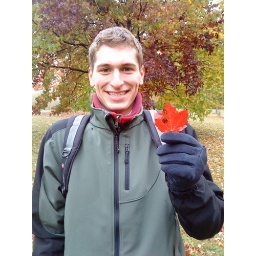
Our plant identification class took a fieldtrip up to a tree nursery in Buffalo